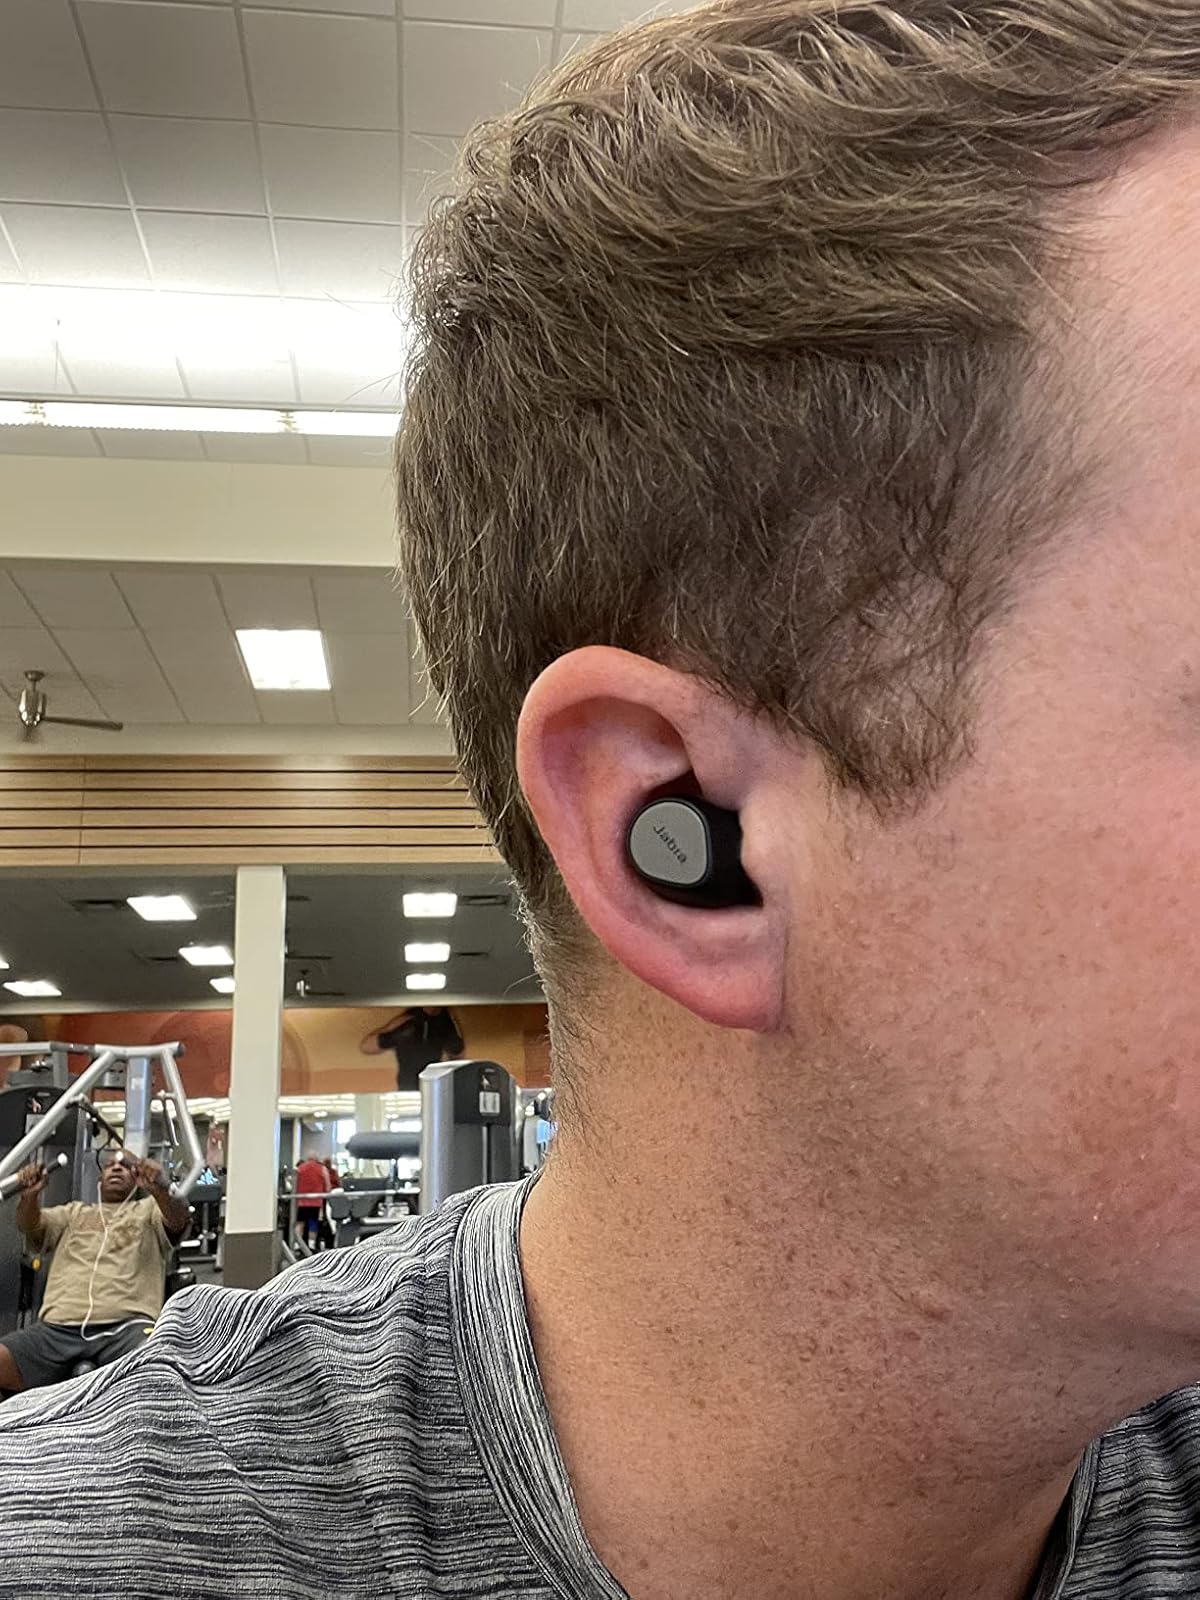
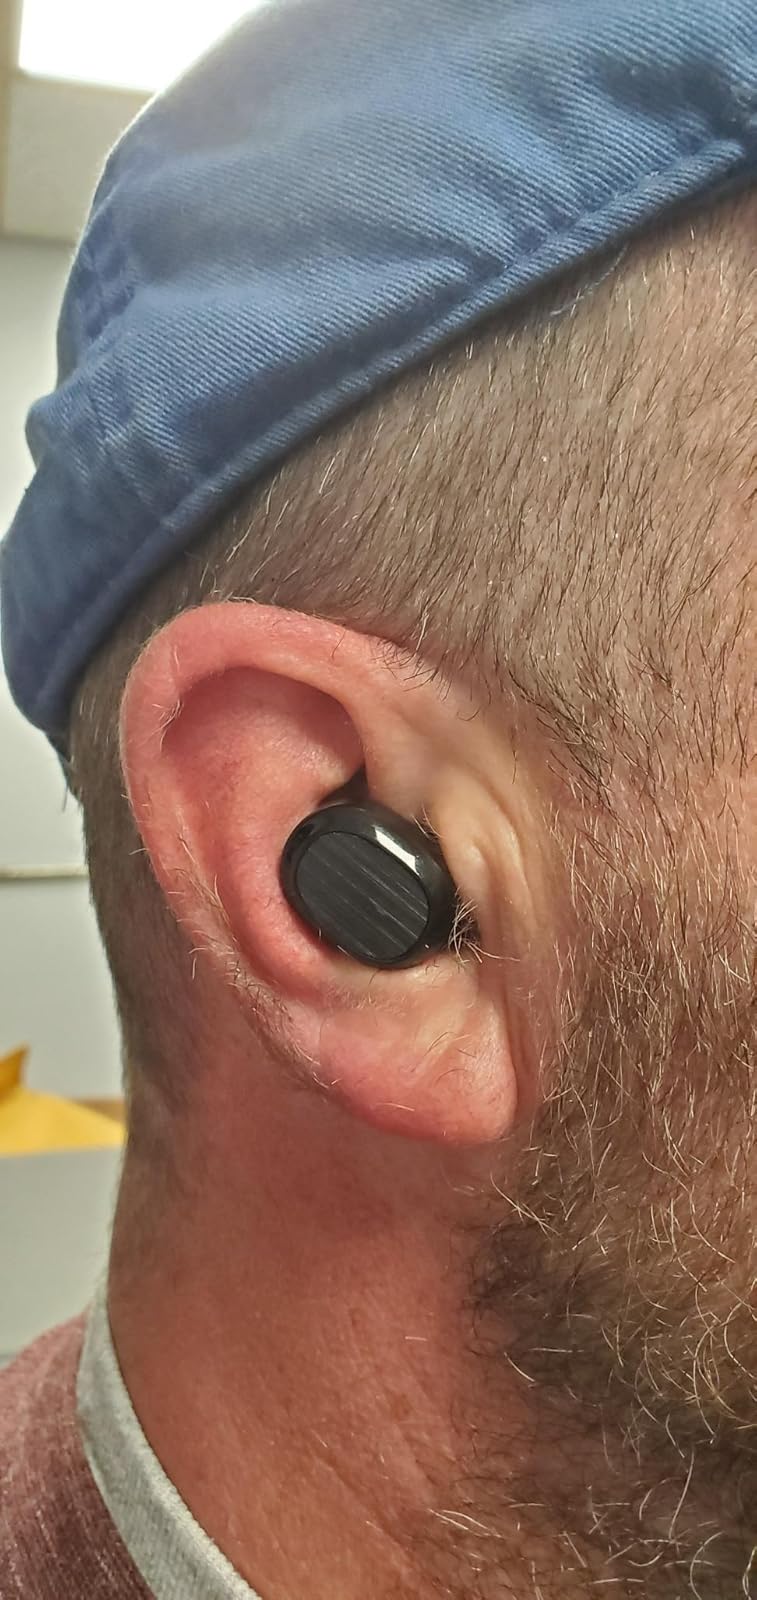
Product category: earbuds
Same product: no